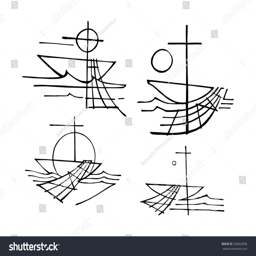
hand drawn vector illustration or drawing of the religious symbol of a row boat , nets and a cross